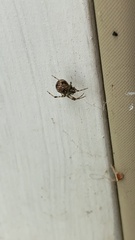
Species: Parasteatoda_tepidariorum